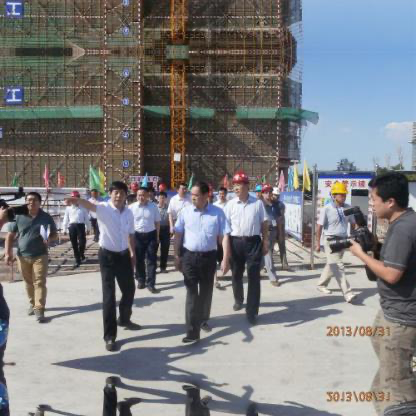
Objects in the image:
label: helmet
label: helmet
label: head
label: head
label: head
label: head
label: head
label: helmet
label: helmet
label: helmet
label: helmet
label: head
label: head
label: head